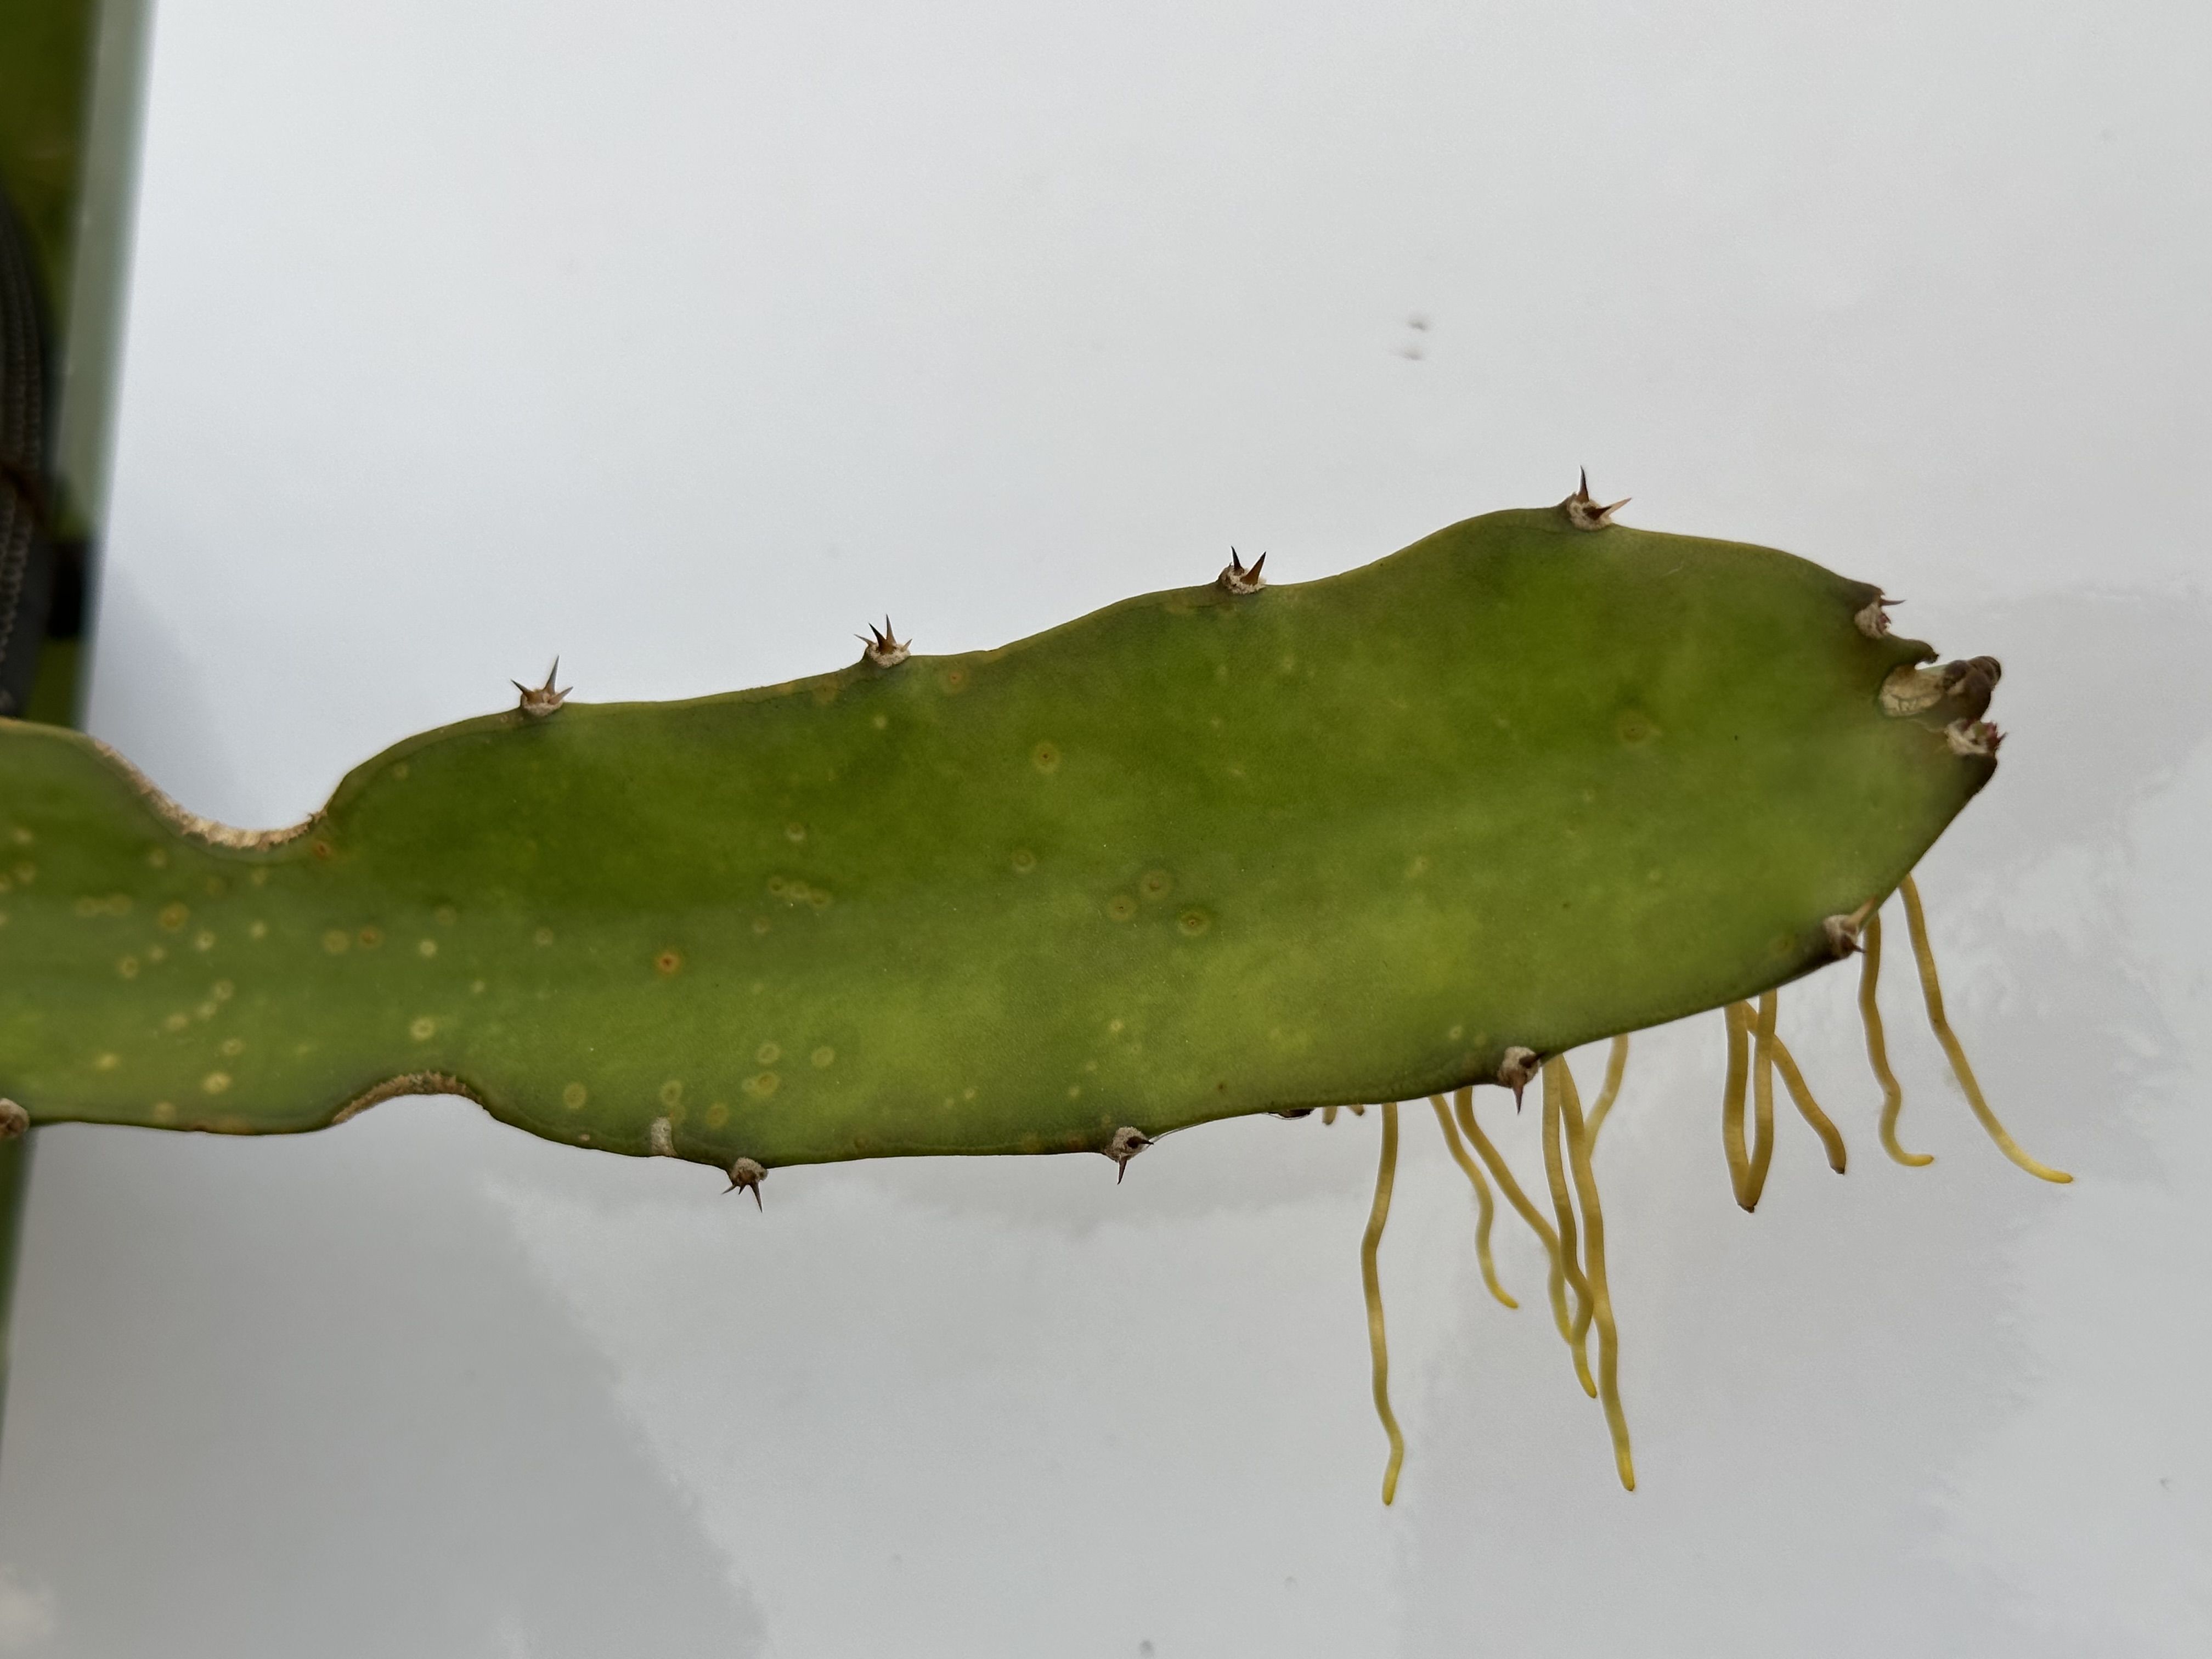
Label: Good leaf